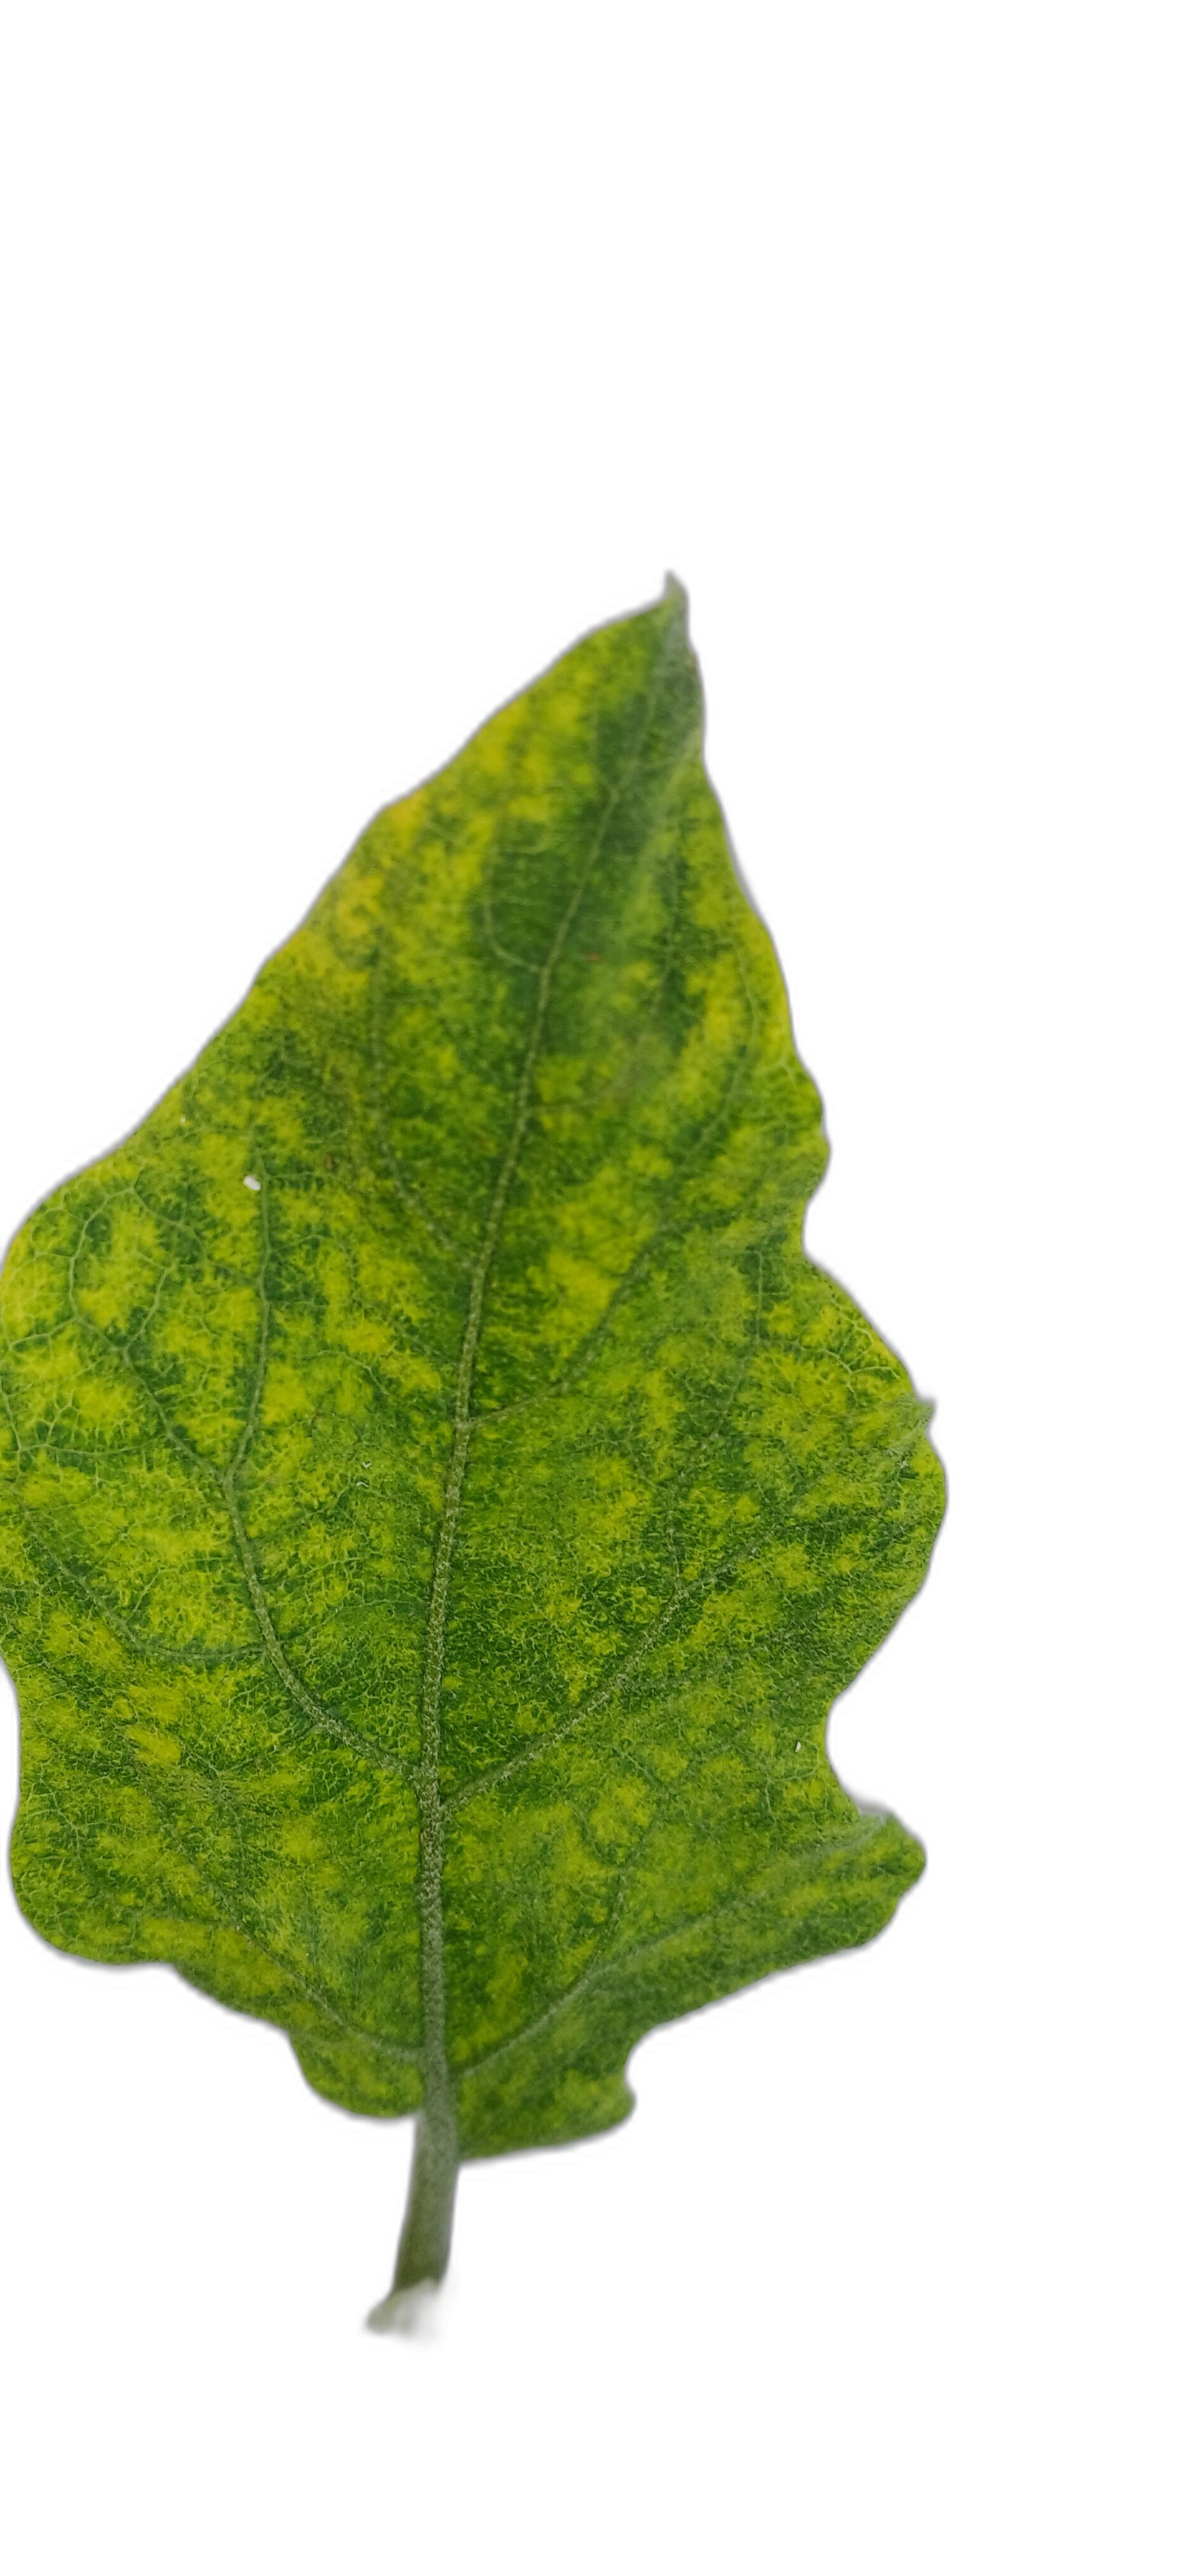
Label: Mosaic Virus Disease